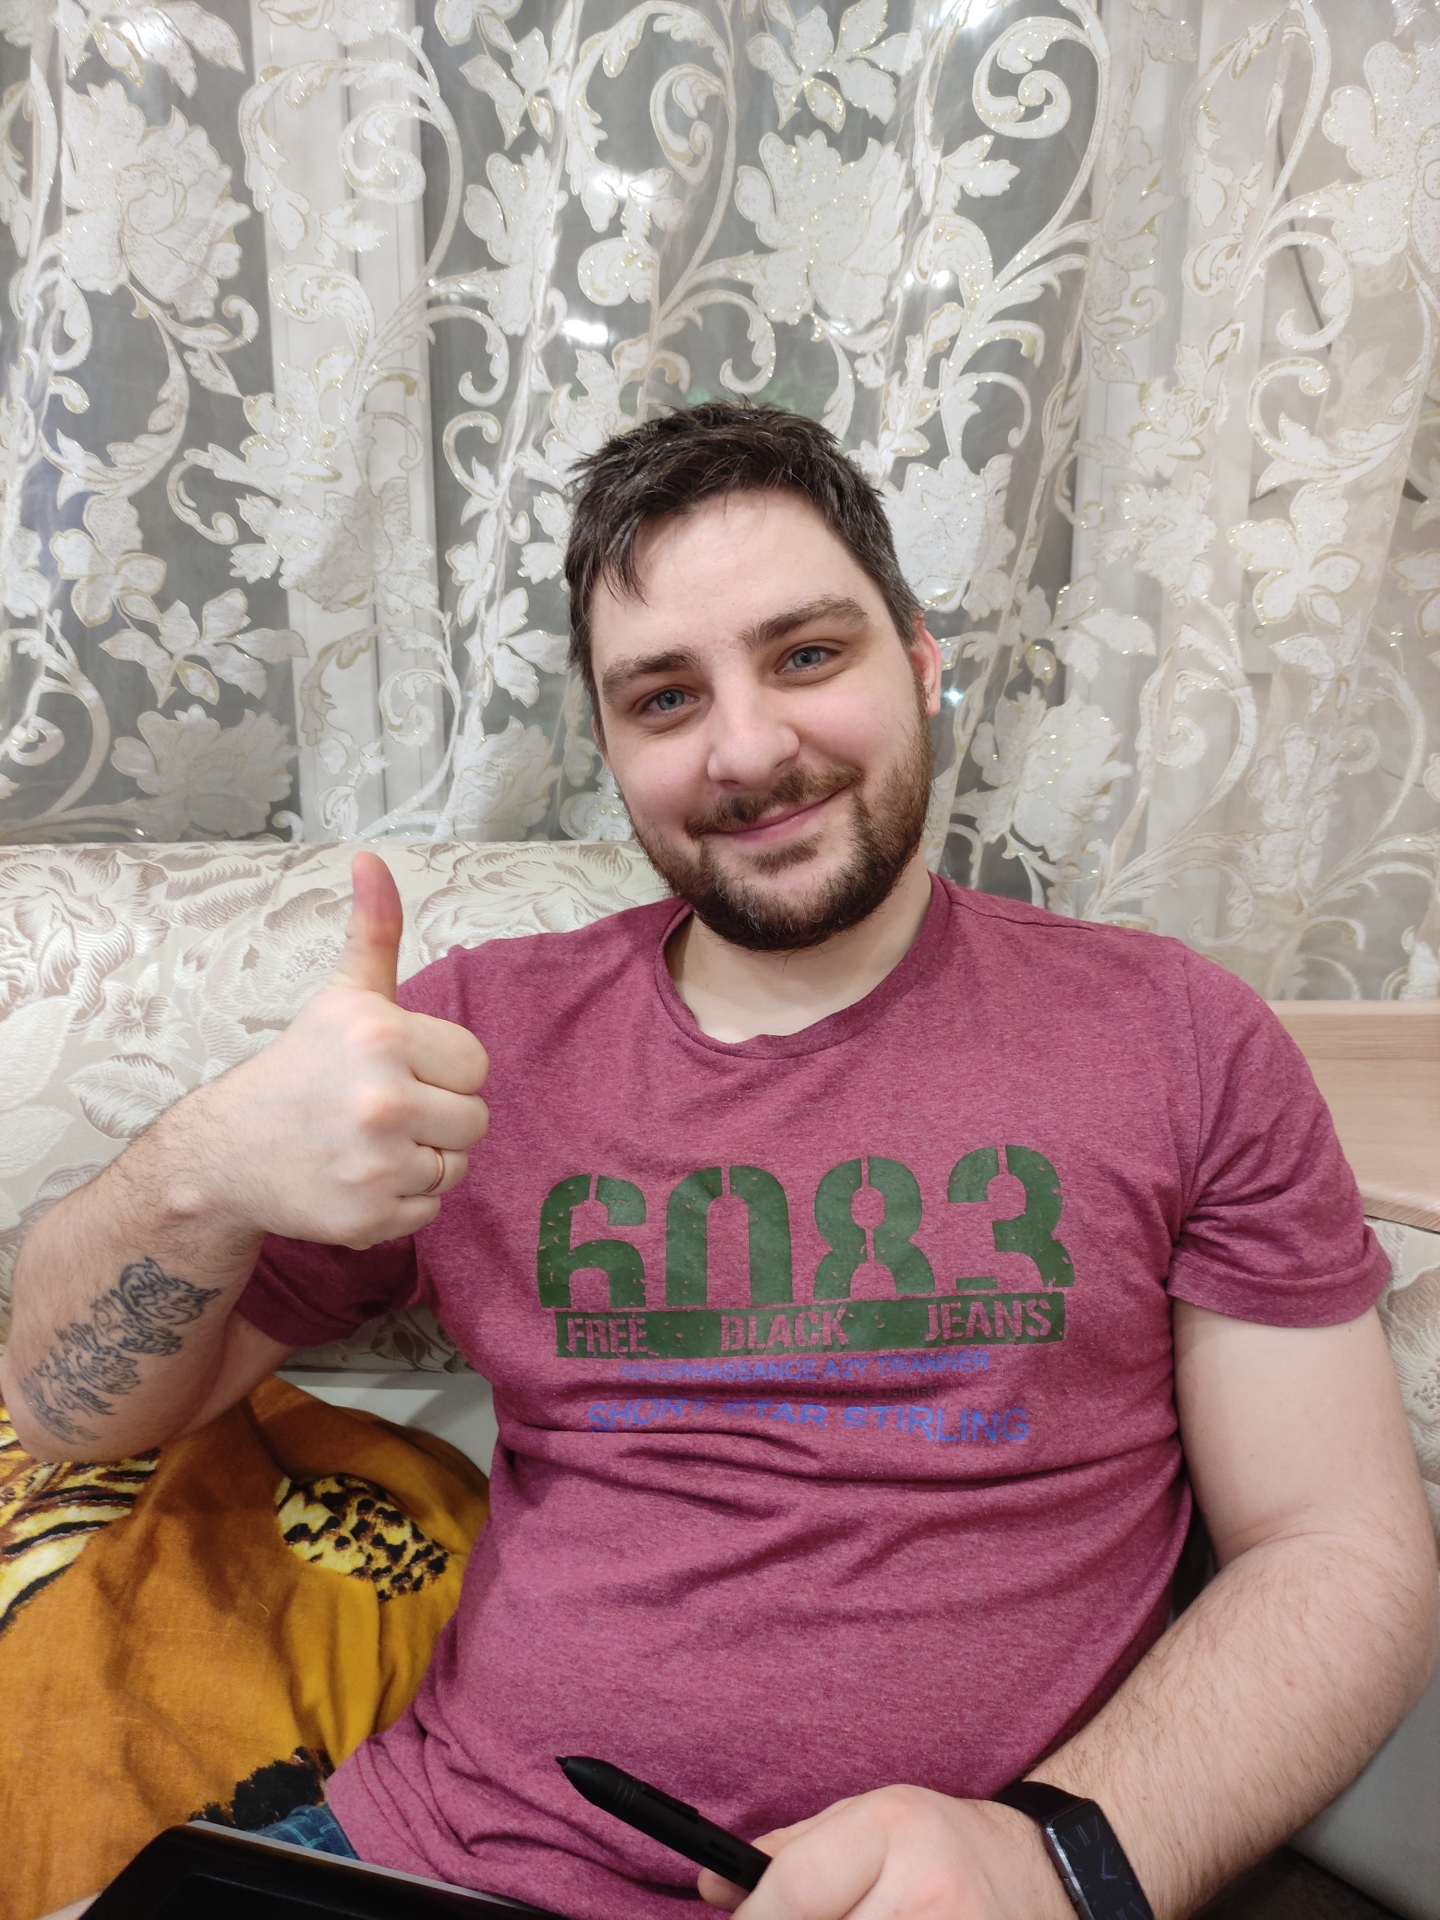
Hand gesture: like